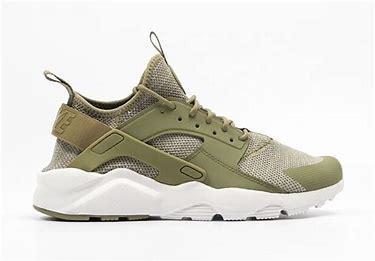
Brand: Nike
Model: Air Huarache Run Ultra